Katharine Martha Houghton Hepburn

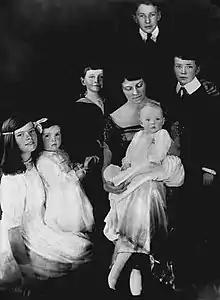
Hepburn with her six children, 1921

Around 1903, Houghton met Thomas Norval Hepburn (1879–1962), a medical student at Johns Hopkins School of Medicine in Baltimore, Maryland. Houghton spent that academic year teaching at the city's Calvert School before marrying Hepburn on June 6, 1904. Following their marriage, the Hepburns moved to Hartford, Connecticut, where Dr. Hepburn completed his internship and residency specializing in urology at Hartford Hospital. He maintained a practice at the Hospital for approximately 50 years. The family took up their primary residence in West Hartford, Connecticut, about 1928. The Hepburns also owned a home in Old Saybrook, Connecticut, where they summered. Together, Katharine and Thomas had six children over the course of 16 years, including: